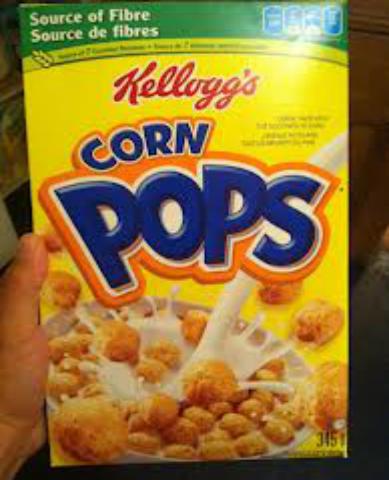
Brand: Corn Pops
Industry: Food